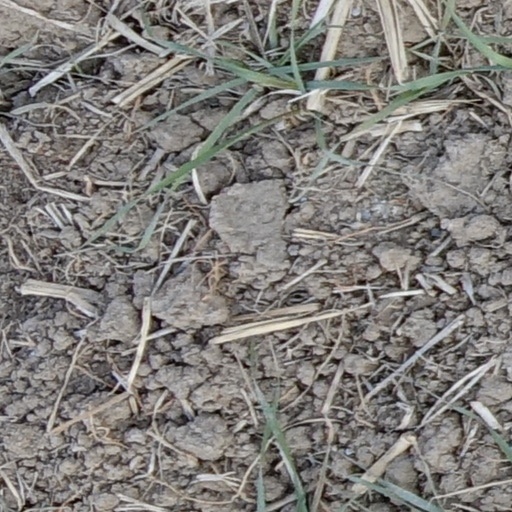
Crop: wheat